Sewing needle

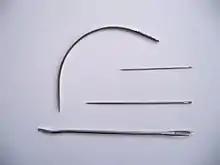
Needles used for hand sewing, from top to bottom: rounded upholstery needle, two straight needles, sail needle

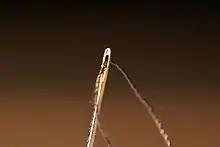
Thread through the eye of a No.5 sharp needle

Hand-sewing needles come in a variety of types/classes designed according to their intended use. With each type also varying in size.